Palomino Club (North Hollywood)

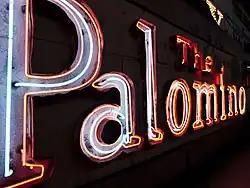
Sign displayed at the Valley Relics Museum

After the closure, The Palomino Club's large exterior neon sign went missing and was thought to have been lost, until the sign resurfaced in a warehouse in Chatsworth in 2014. Scott McNatt, the owner of the sign, realizing the sign's historical significance, contacted historian and preservationist Tommy Gelinas to save and restore the sign. The Palomino's neon has been restored and is currently on display at the Valley Relics Museum in Van Nuys, California